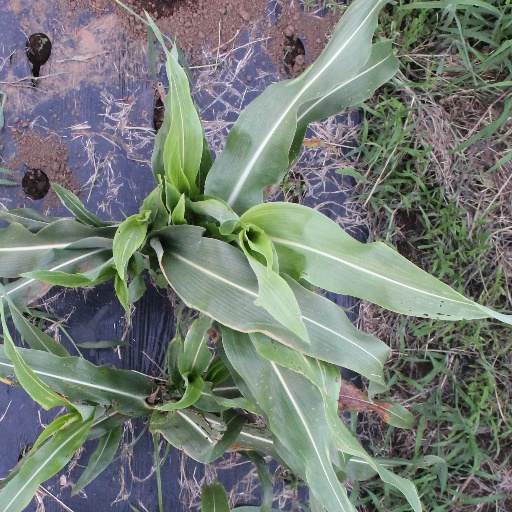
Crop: sorghum